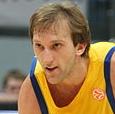
Age: 27